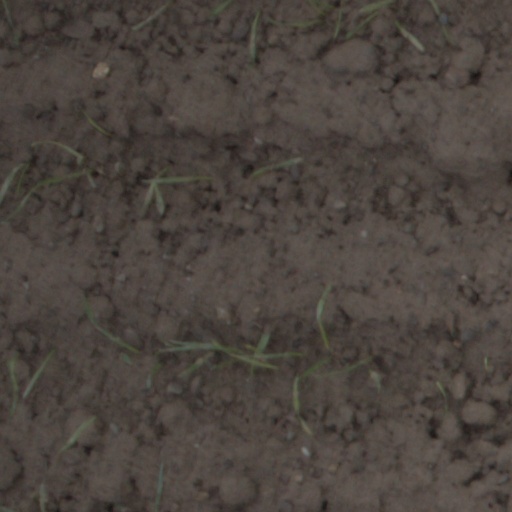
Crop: wheat